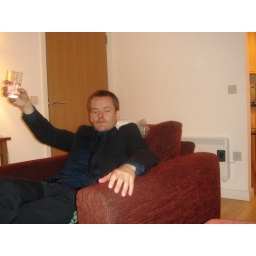
I hope thats a glass of water in his hands